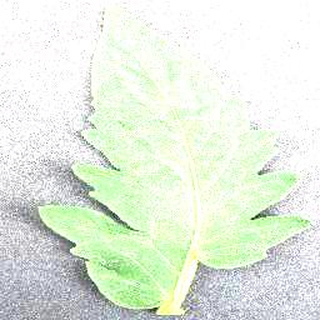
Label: healthy_tomato